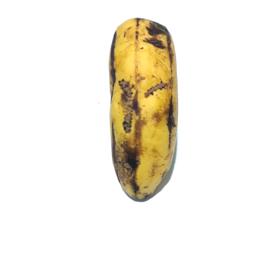
Banana variety: Sagor Kola